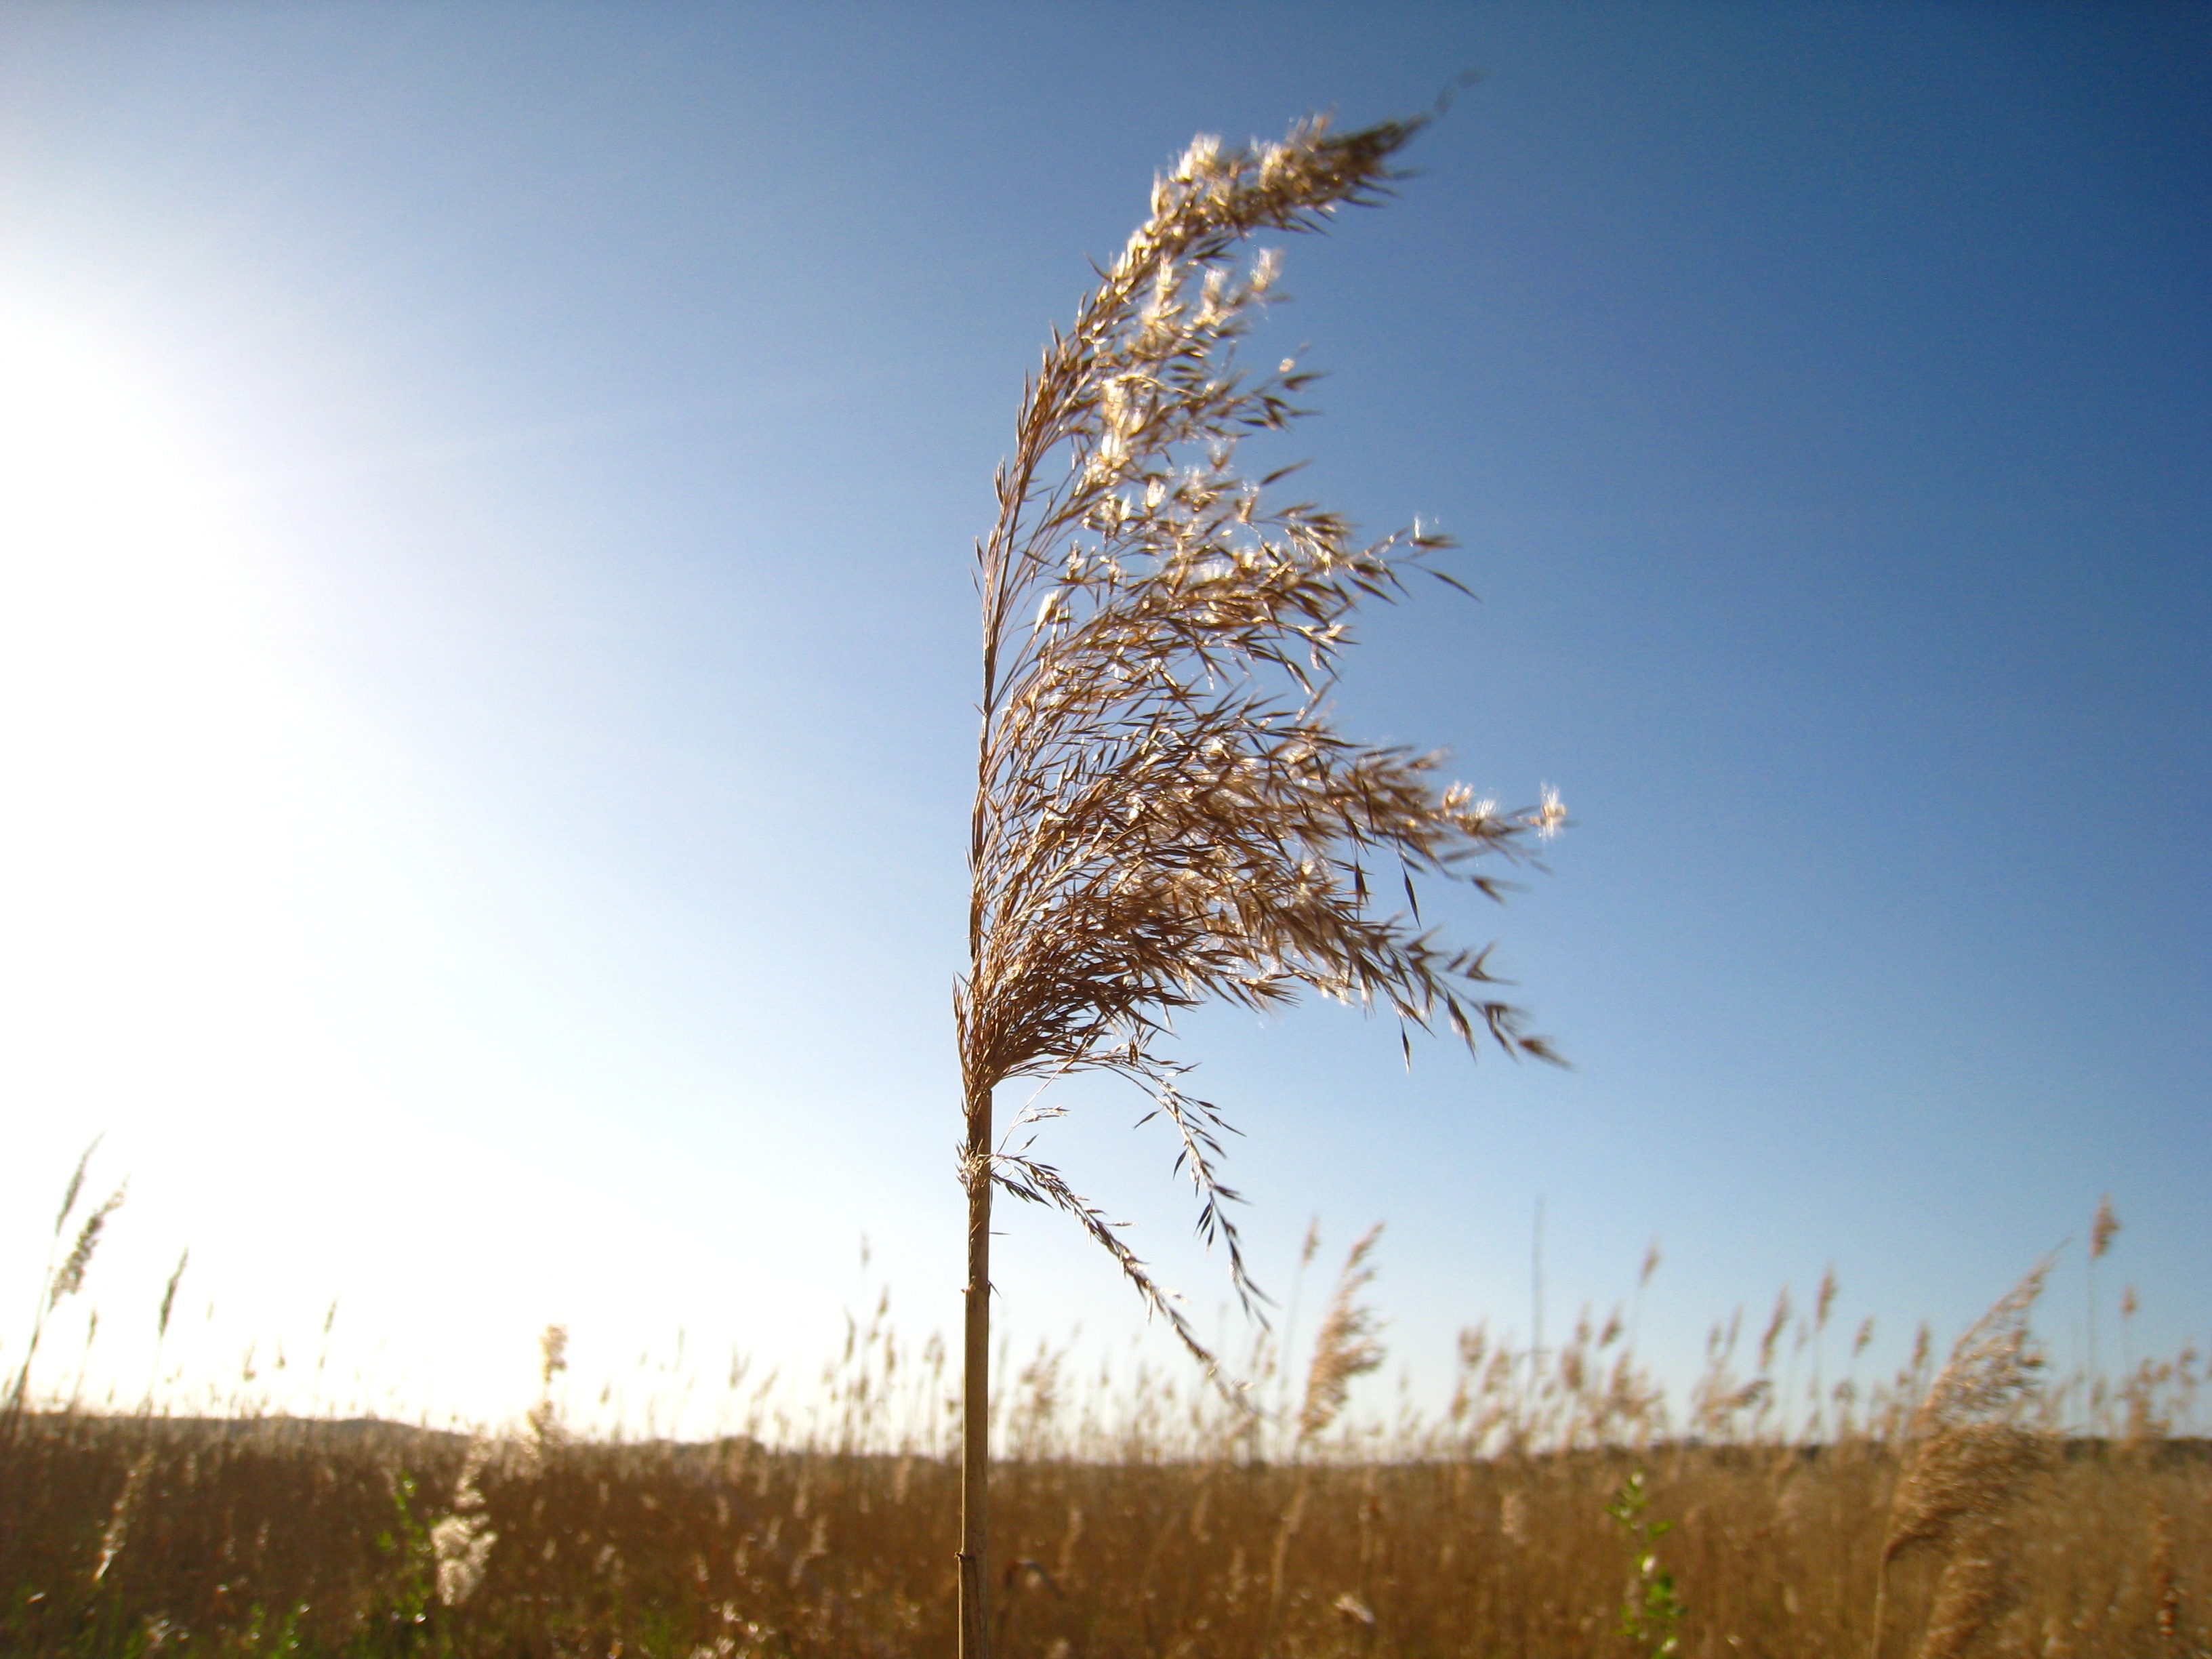
tree, nature, grass, horizon, branch, cloud, plant, sky, field, meadow, prairie, sunlight, morning, leaf, wind, reed, crop, scenic, autumn, soil, agriculture, grassland, cereals, idyll, ecosystem, sky blue, rural area, nature reserve, sea grass, cornstalk, branch in the wind, slight briese, gentle briese, grass family, woody plant